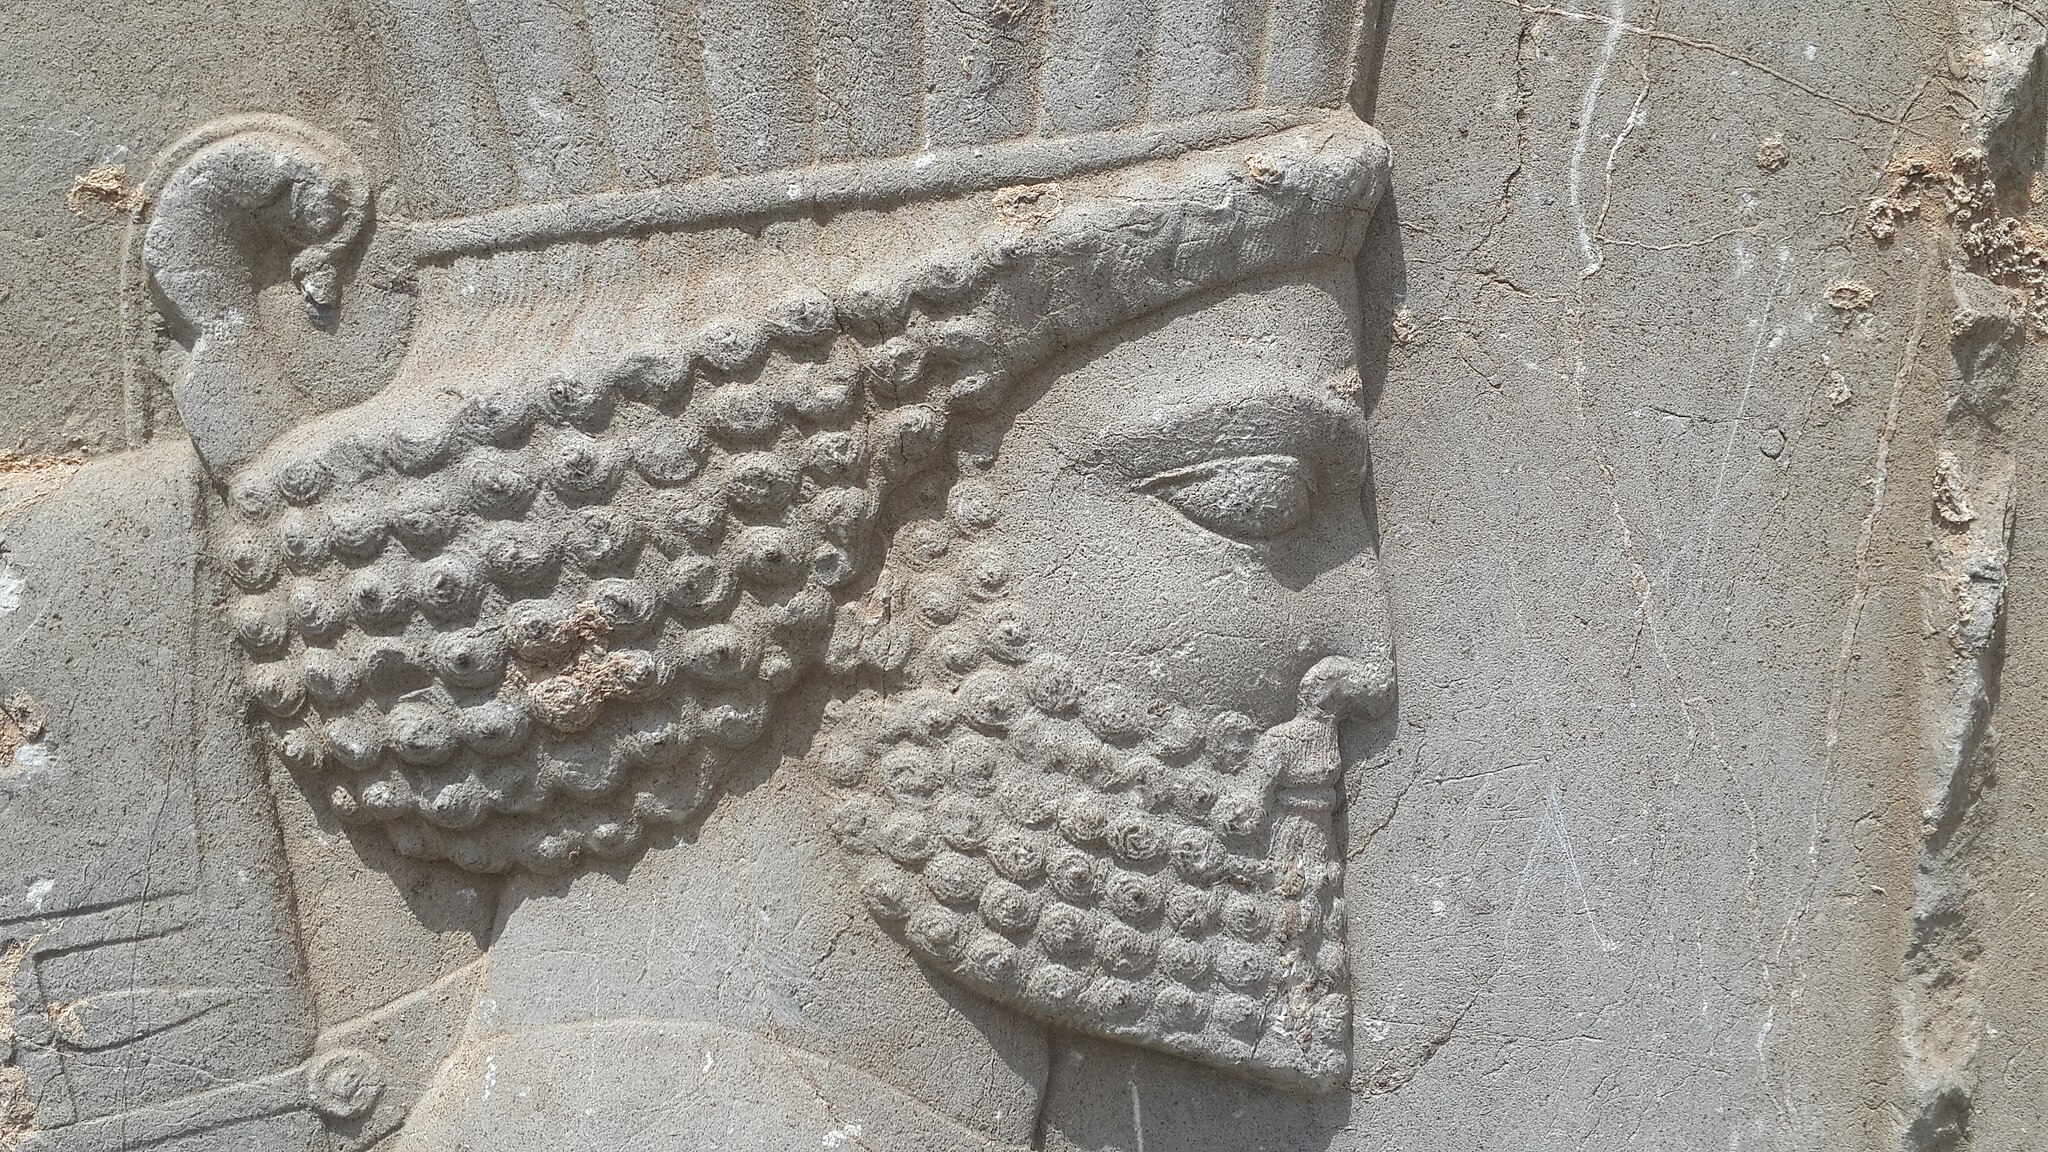
Title: King guard
Date: 2016-08-13
Categories: Images from Wiki Loves Monuments 2018, Self-published work, Cultural heritage monuments in Iran with known IDs, Uploaded via Campaign:wlm-ir, Reliefs of Achaemenid warriors in Persepolis, Images from Wiki Loves Monuments in Marvdasht, 2016 in Persepolis, Images from Wiki Loves Monuments 2018 in Iran